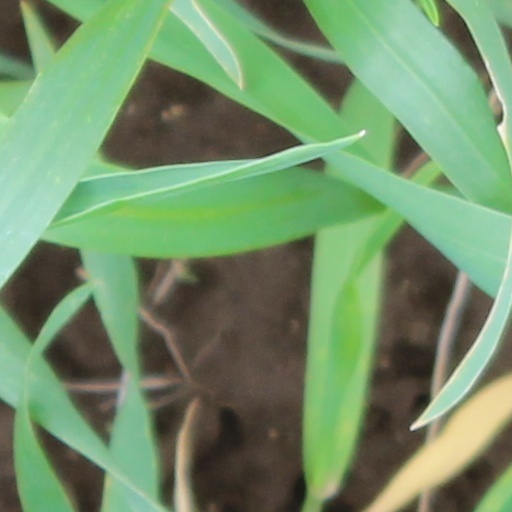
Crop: wheat